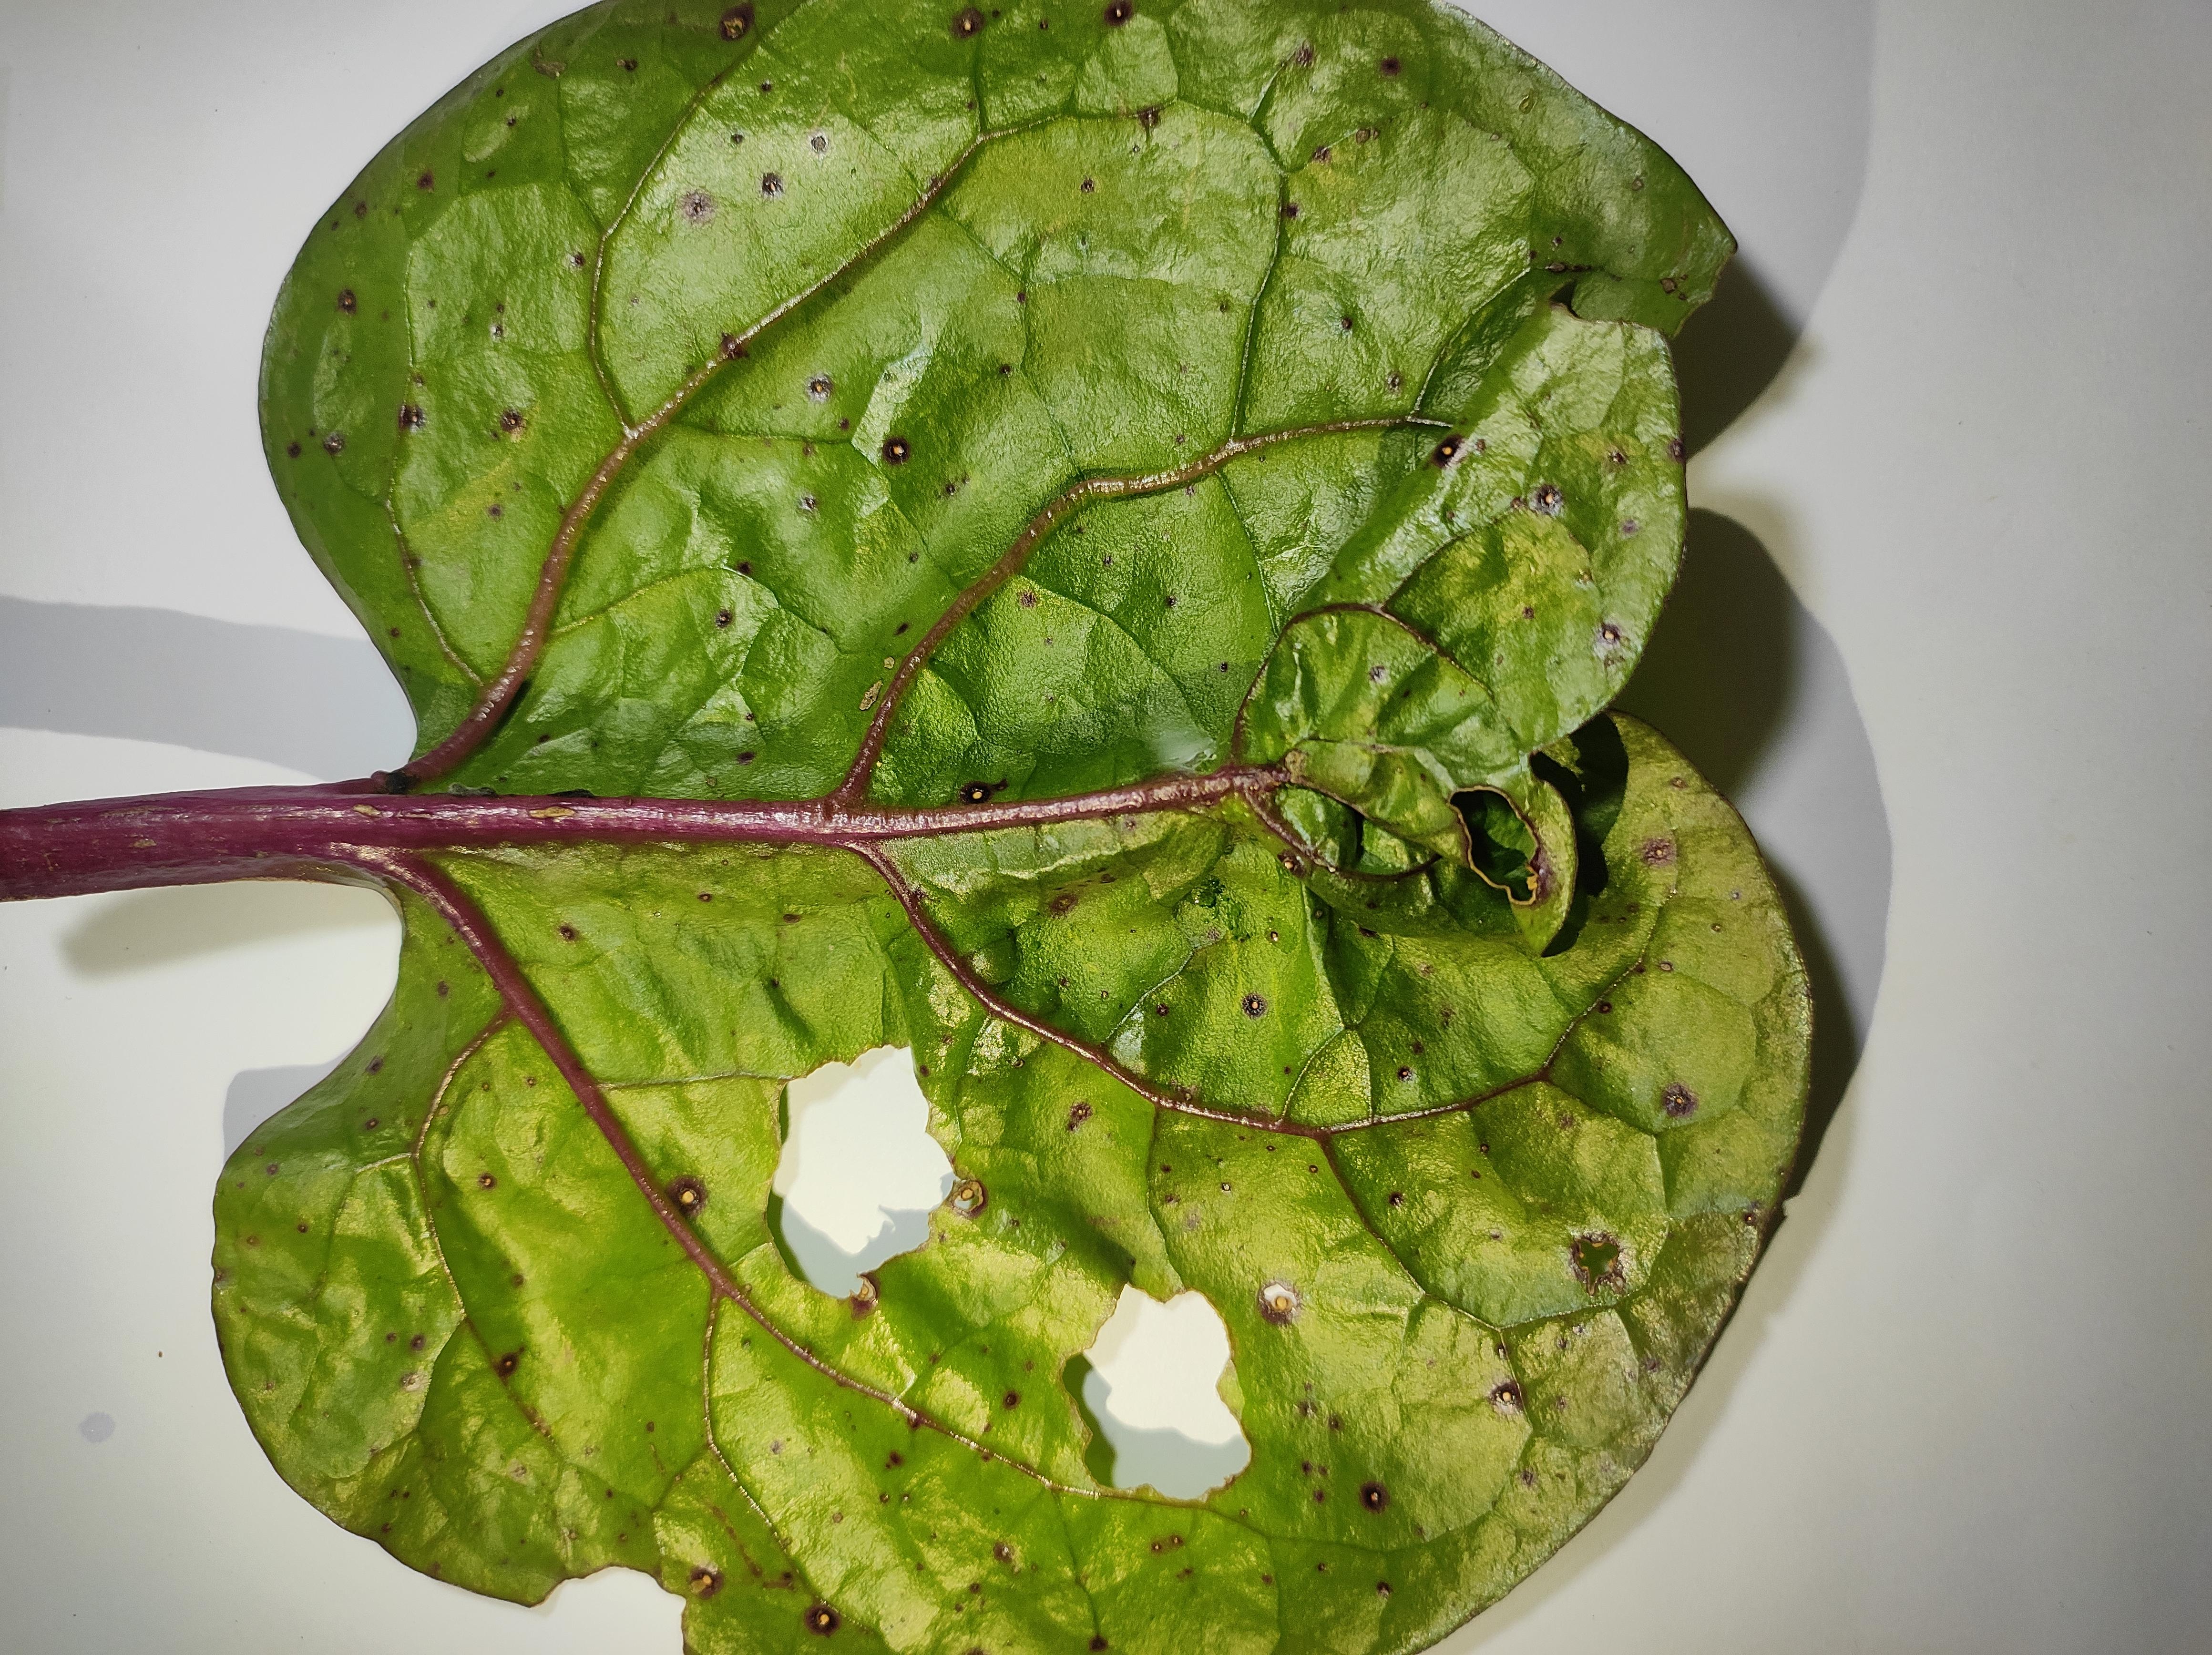
Label: straw_mite